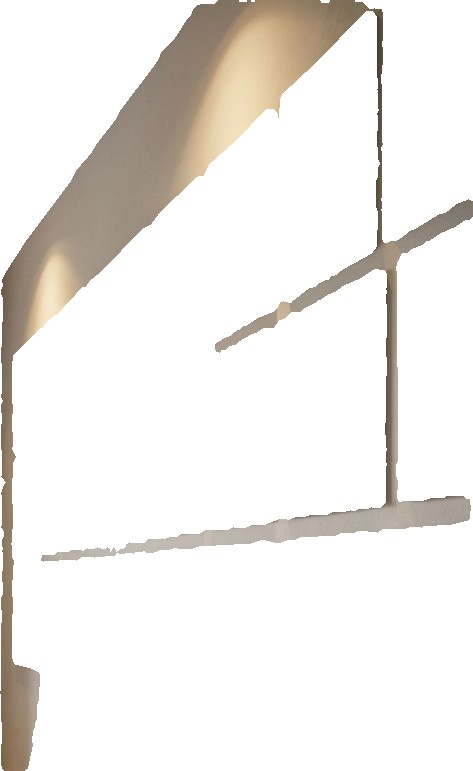
Surface category: wall